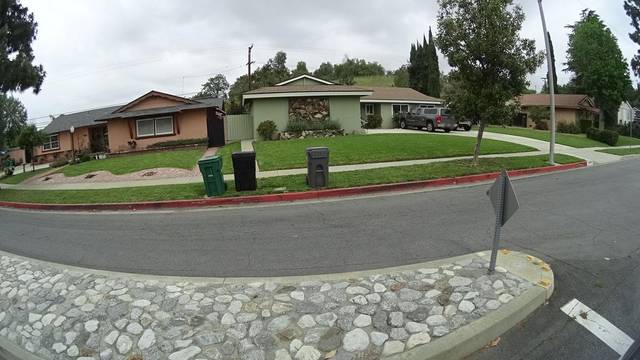
Region: Mexico
Coordinates: 34.023, -117.809